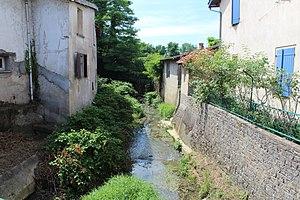
Bief du Malivert à la frontière entre Laiz et Pont-de-Veyle au lieu-dit Les Dîmes.
Laiz est une commune française, située dans le département de l'Ain en région Auvergne-Rhône-Alpes. Commune de 1212 habitants en 2017 appartenant au canton de Vonnas, Laiz appartient à l'unité urbaine de Pont-de-Veyle, ce qui lui permet de connaître une croissance démographique depuis quelques années.